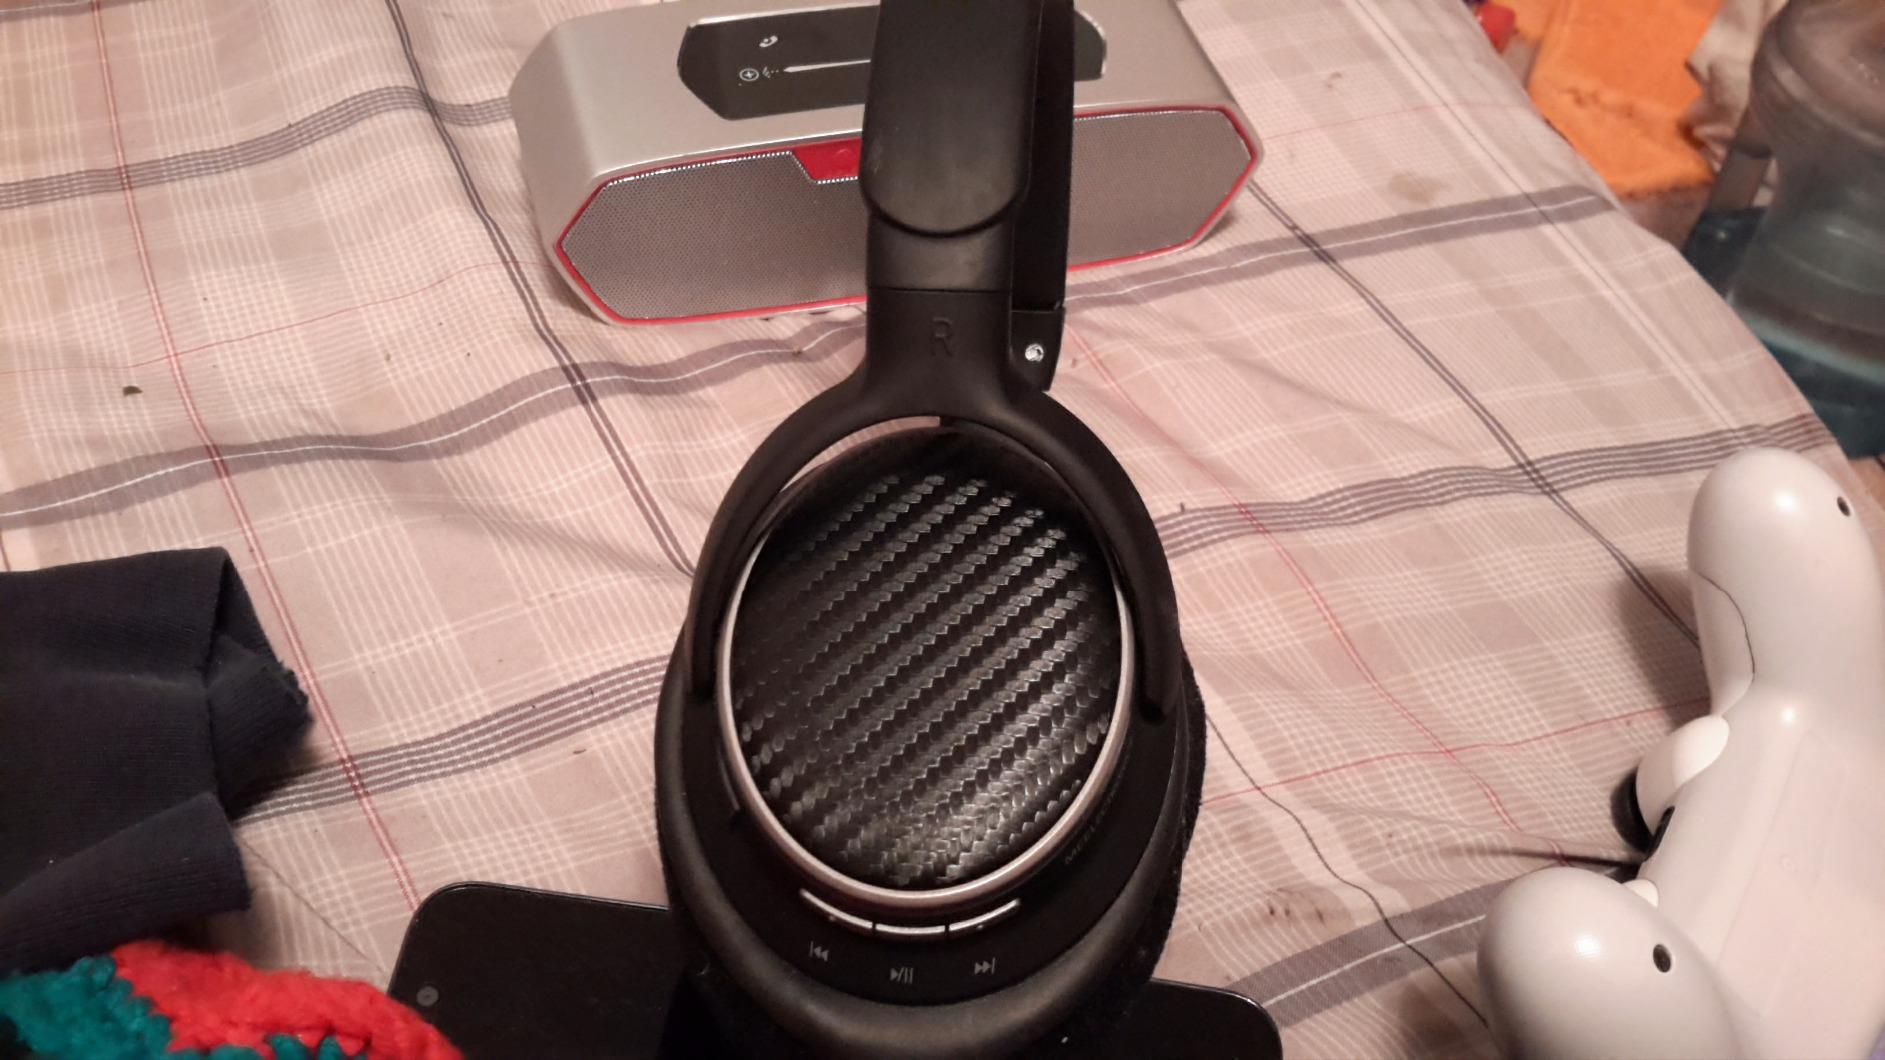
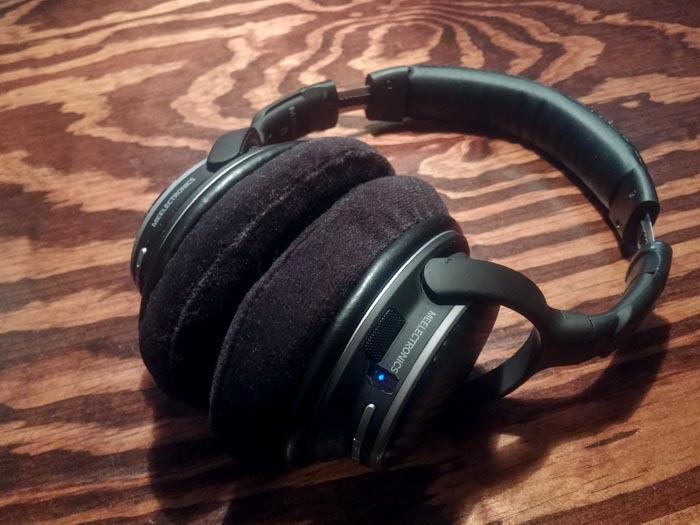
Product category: headphones
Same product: yes